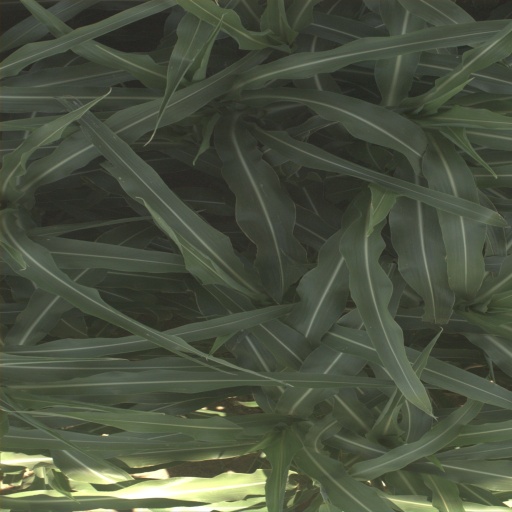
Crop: sorghum